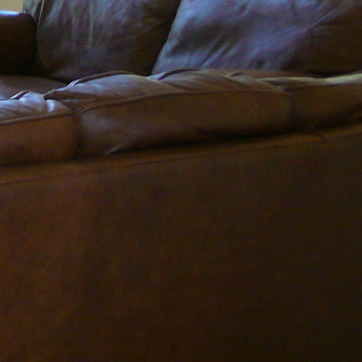
Material: leather